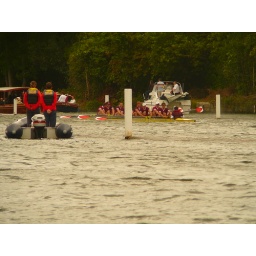
Just to prove we weren't sitting in a car park in a field all day.